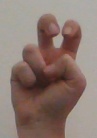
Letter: toot